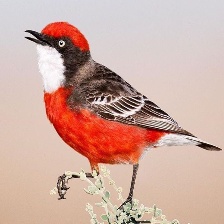
Species: CRIMSON CHAT
Scientific name: EPTHIANURA TRICOLOR